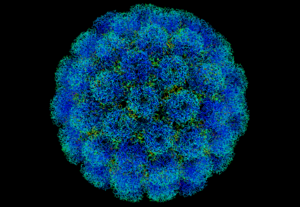
Virus
model af Simian immunodeficiency virus, SIV, prototypen på en revers transkriberende RNA-virus
"""Vira"" omdirigeres hertil. For den franske by Vira, se Vira.